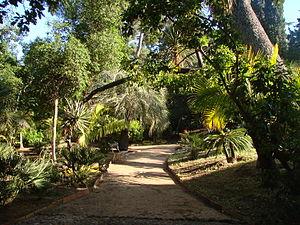
Le Plantier de Costebelle est une maison d’architecture néo-palladienne construite à partir de 1857 par la baronne Hortense Pauline Husson de Prailly. Située dans la commune de Hyères-les-Palmiers, dans le département du Var, sur le versant est du mont des Oiseaux et des collines de Costebelle, la propriété surplombe la rade d'Hyères, la presqu'île de Giens et les îles de Porquerolles et de Port-Cros. Lieu de villégiature dans la deuxième moitié du XIXᵉ siècle pour d’éminents ecclésiastiques, la « Villa des Palmiers » accueille également l’écrivain légitimiste Armand de Pontmartin. Mais la plus illustre visite à ce jour reste le passage à la Villa des Palmiers, de la reine Victoria accompagnée de la princesse Henri de Battenberg, en 1892.
Paul Bourget, né le 2 septembre 1852 à Amiens et mort le 25 décembre 1935 à Paris, est un écrivain et essayiste français, membre de l'Académie française.